Esther Somewhere

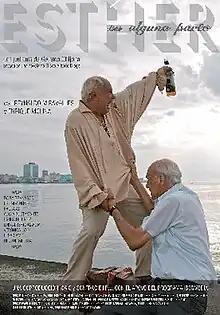
Theatrical release poster

Esther Somewhere (Spanish: Esther en alguna parte) is a 2013 Cuban-Peruvian comedy-drama film directed by Gerardo Chijona and written by Eduardo Eimil. Starring Reynaldo Miravalles and Enrique Molina, the film is based on the homonymous novel by Eliseo Alberto Diego. It premiered on February 21, 2013, in Cuban theaters.